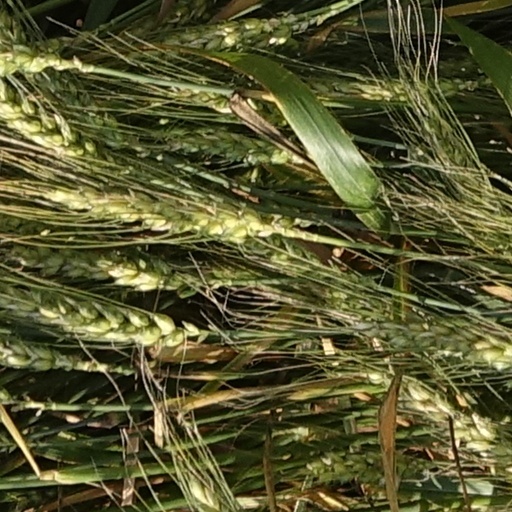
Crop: wheat